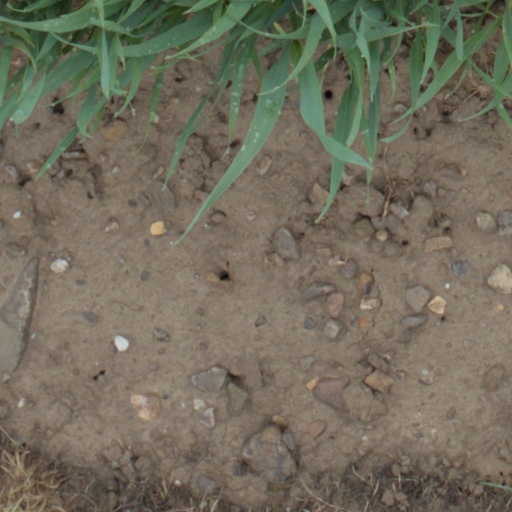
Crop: wheat